La Légende du Changeling

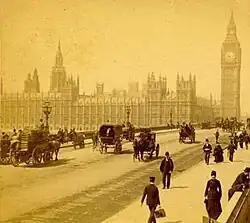
19th-century London (here, the Palace of Westminster) forms the main setting for the series.

The storyline of "The Legend of the Changeling" takes place in the Victorian era, in an England undergoing an industrial revolution. It tells the story of Scrubby, a fairy child exchanged at birth for a human baby, gifted with the ability to see the little folk.